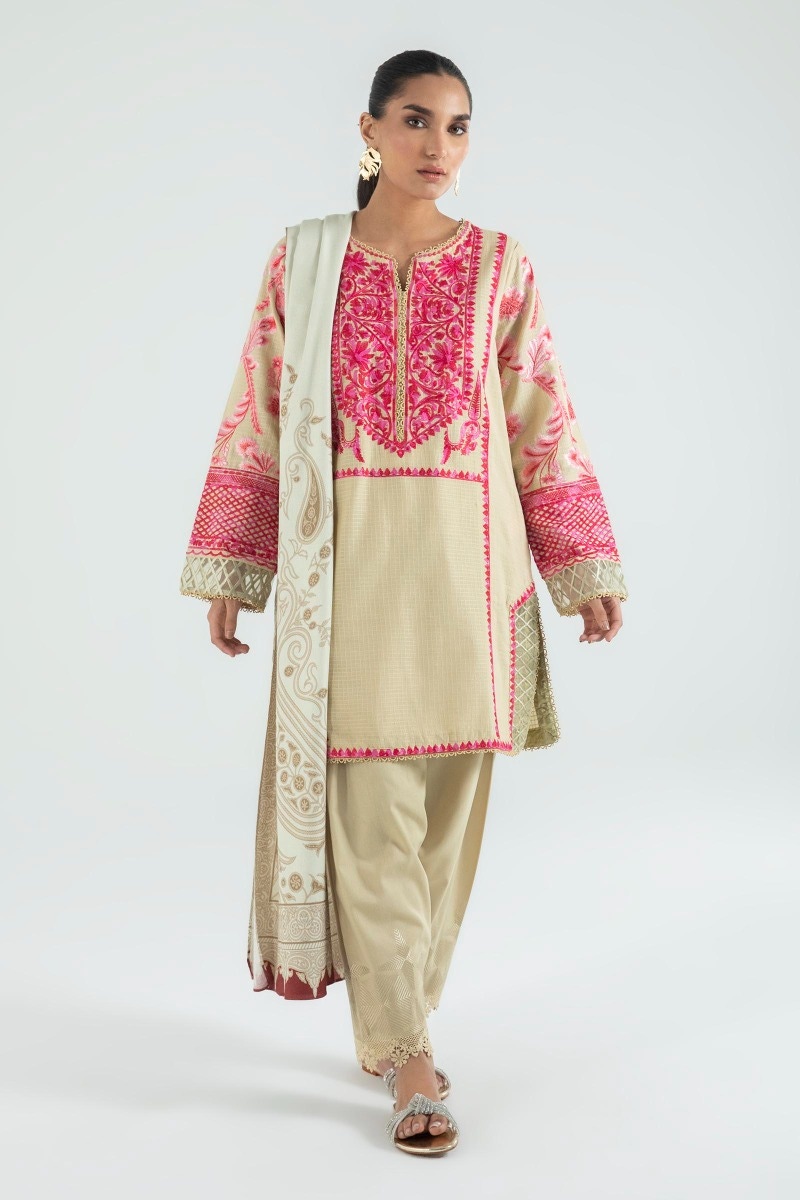
beige pink embroidered chiffon tun